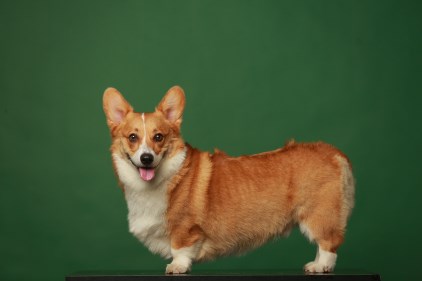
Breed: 2909-n000116-Cardigan